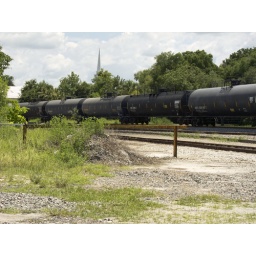
A train running through Plant City. The steeple of First Baptist in the background.